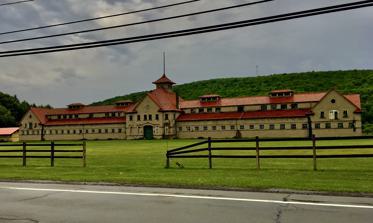
Building: McKinney Stables of Empire City Farms
Country: United States of America
Year built: 1907
United States historic place McKinney Stables of Empire City Farms U.S. National Register of Historic Places McKinney Stables, July 2020 Show map of New York Show map of the United States Location 105 South St., Cuba, New York Coordinates 42°12′35″N 78°16′16″W / 42.20972°N 78.27111°W / 42.20972; -78.27111 Area 99 acres (40 ha) Built 1907 Architect Coxhead, John H. Architectural style Late 19th And 20th Century Revivals NRHP reference No. 99001000 Added to NRHP August 12, 1999 McKinney Stables of Empire City Farms is a historic stable building located at Cuba in Allegany County, New York .  It is a massive concrete block and terra cotta horse barn built in 1907–1909, and located on a 99-acre (400,000 m 2 ) property in a semi-rural section of the town of Cuba.  It was built by William Simpson to house his prize trotter McKinney and McKinney's offspring.  The stable is 347 feet (106 m) long and 50 feet (15 m) wide.  Linear in plan, the 3-story center section is flanked by two, 2-story 150-foot (46 m) wings, that end in 2 + 1 ⁄ 2 -story cross-gable story pavilions .  The stable property lies adjacent to the South Street Historic District . It was listed on the National Register of Historic Places in 1999. References